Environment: lab
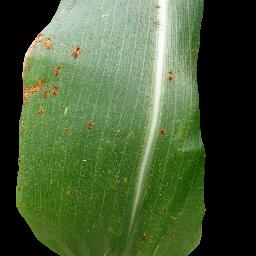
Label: common_rust